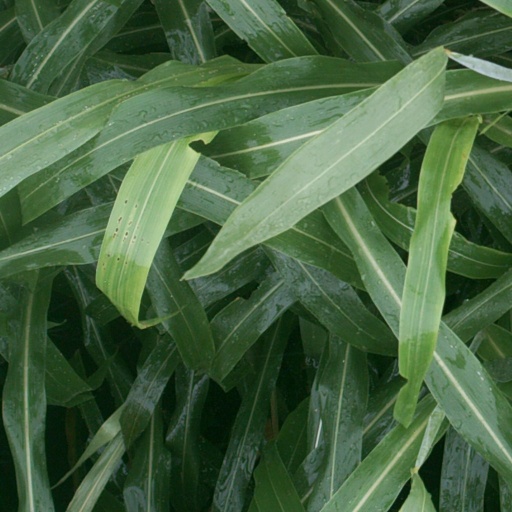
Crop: sorghum